Religious art

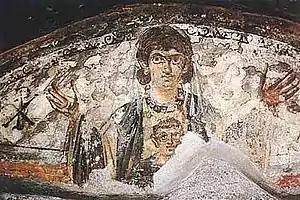
Virgin and Child. Wall painting from the early catacombs, Rome, 4th century.

Buddhist art originated on the Indian subcontinent following the historical life of Siddhartha Gautama, 6th to 5th century BC, and thereafter evolved by contact with other cultures as it spread throughout Asia and the world.